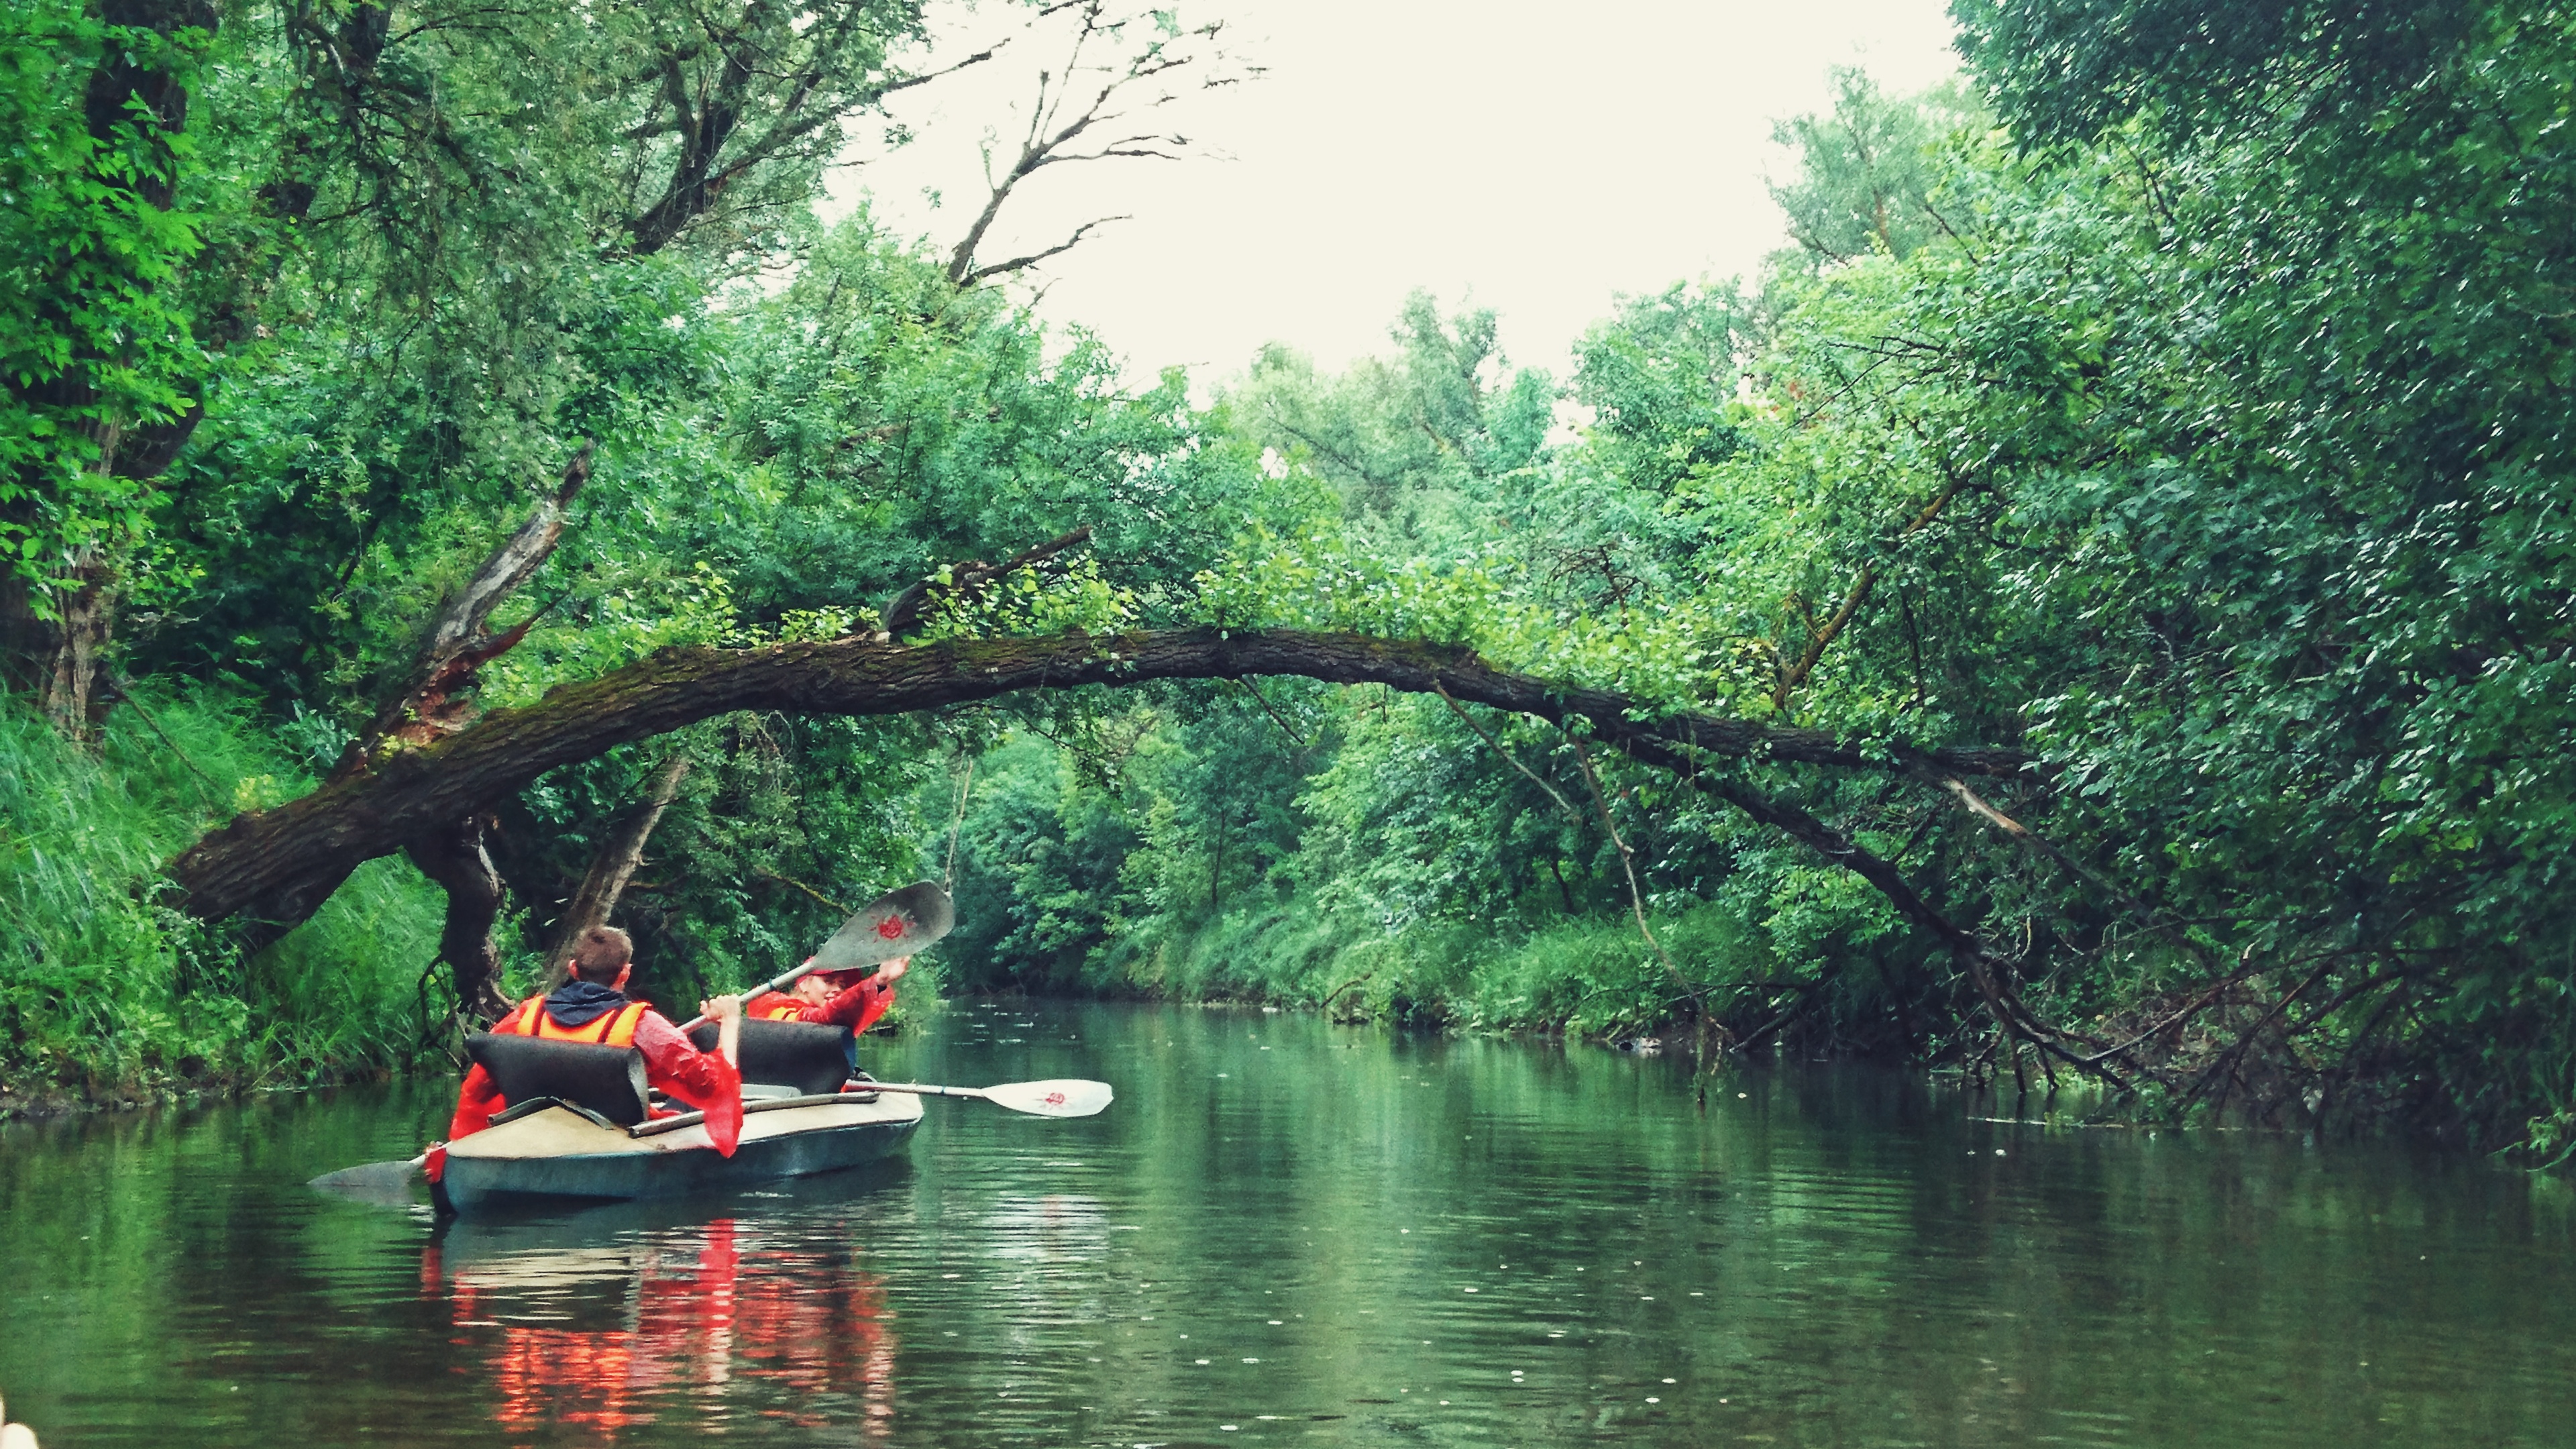
forest, trees, branches, leaves, river, kayak, waterway, nature, nature reserve, bayou, vegetation, riparian zone, tree, wilderness, boat, bank, water, watercourse, riparian forest, wetland, creek, water resources, canal, canoe, reflection, swamp, lake, vehicle, stream, plant, jungle, rainforest, water transportation, biome, old growth forest, floodplain, fluvial landforms of streams, canoeing, pond, plant community, landscape, woodland, valdivian temperate rain forest